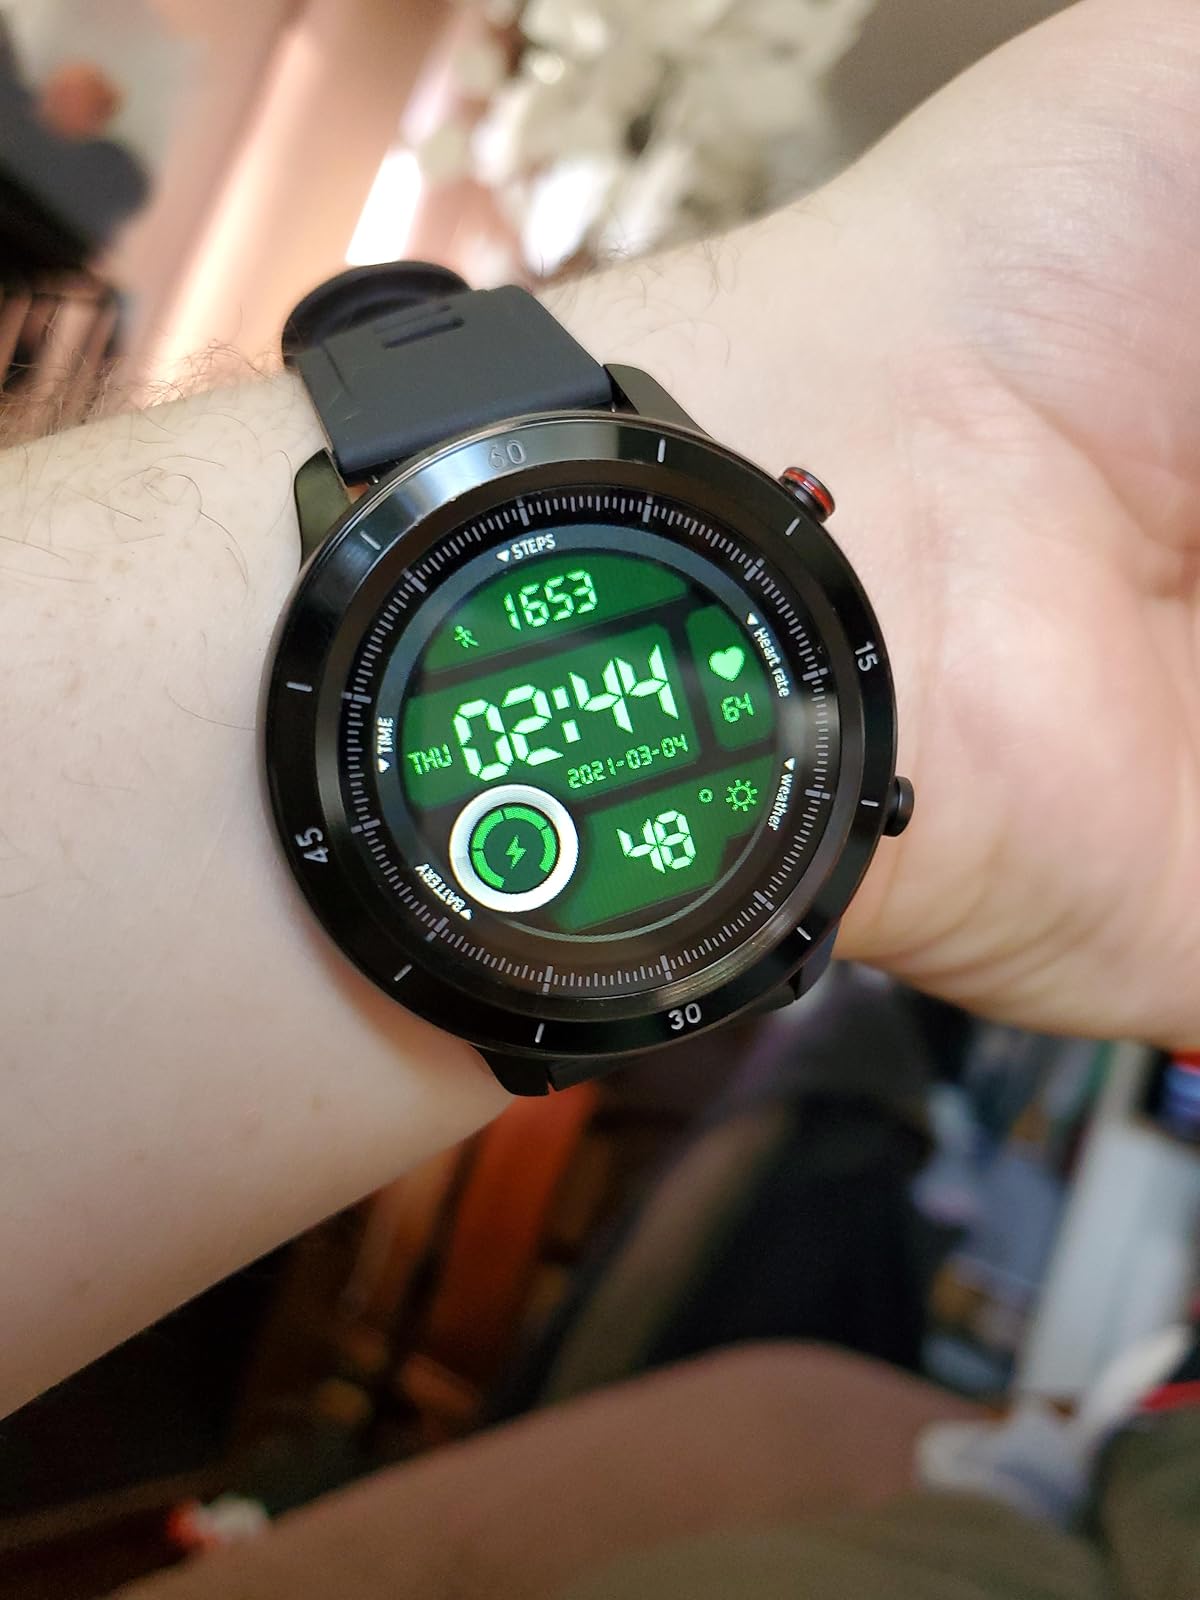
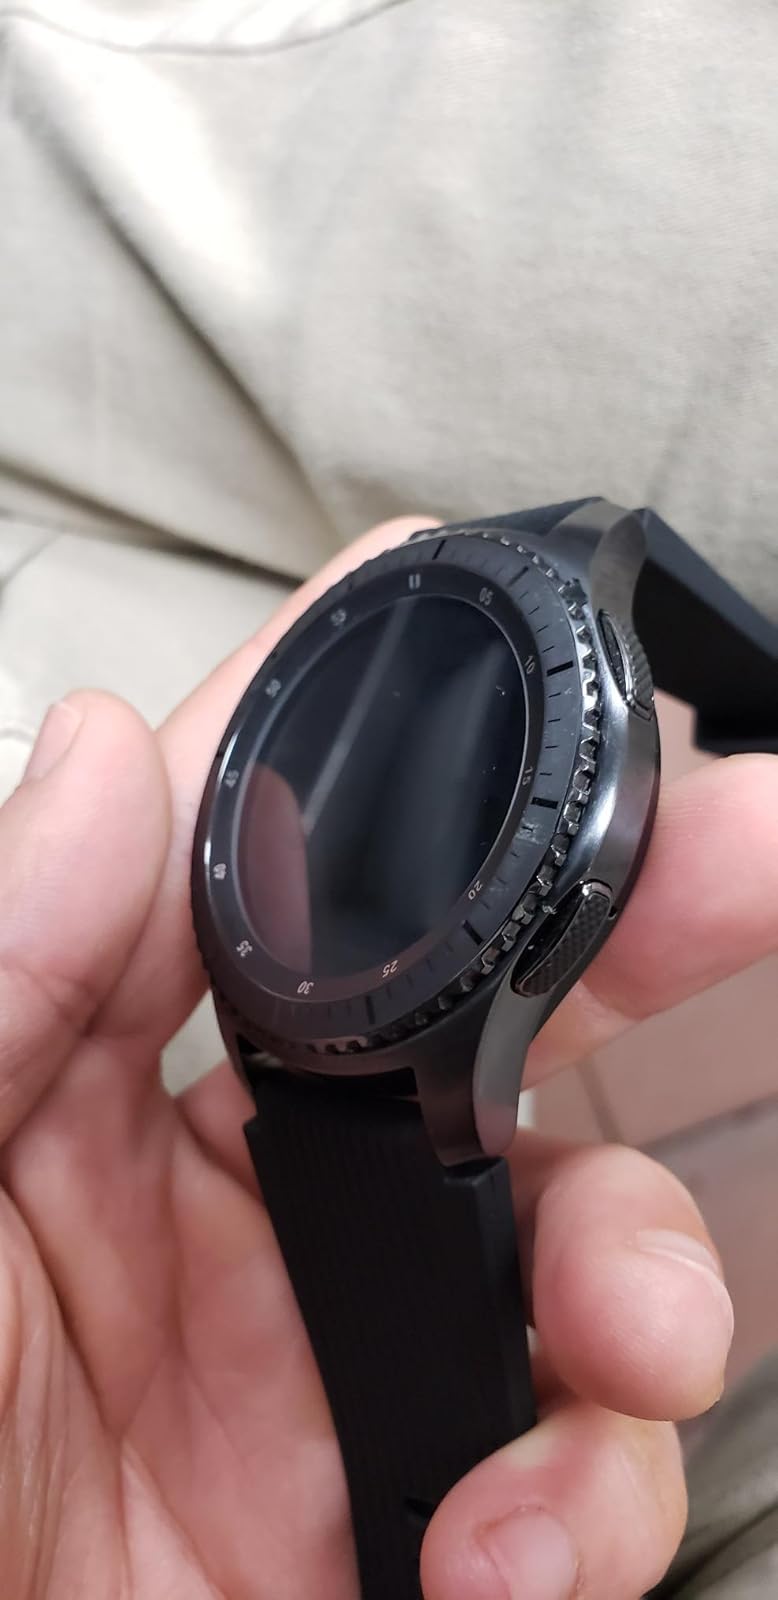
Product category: smartwatch
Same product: no